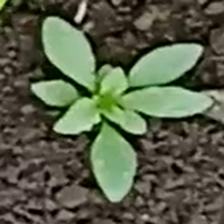
Weed species: Moti_dudhi(Euphorbia_geneculata_L)